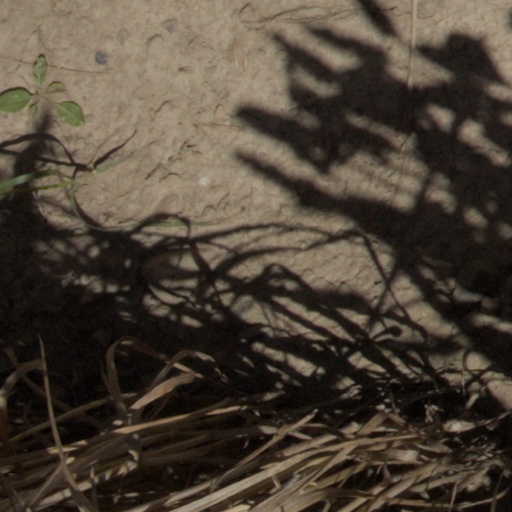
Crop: wheat